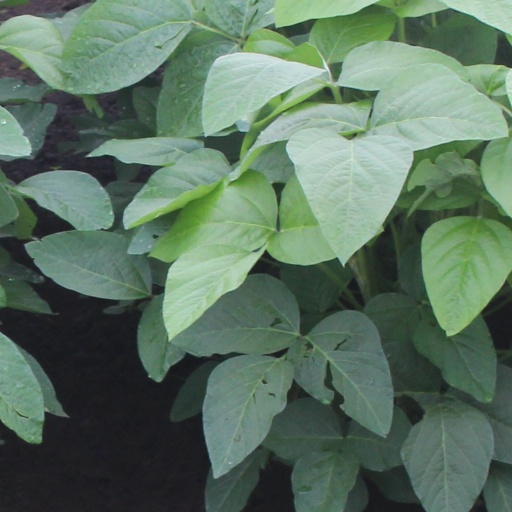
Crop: soybean